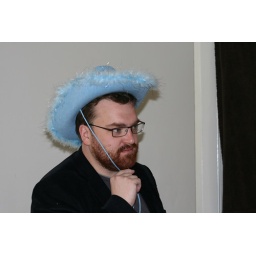
Stuart in the fancy dress hat